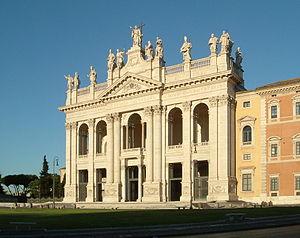
La liste suivante recense les cathédrales en Italie.
Le diocèse de Rome est une des églises particulières de l'Église catholique en Italie. Il détient une place unique dans l'Église catholique parce que son premier évêque, selon la tradition est saint Pierre lui-même, « premier des apôtres ». L’église de Rome a une fondation doublement apostolique, les apôtres Pierre et Paul y ayant été martyrisés.